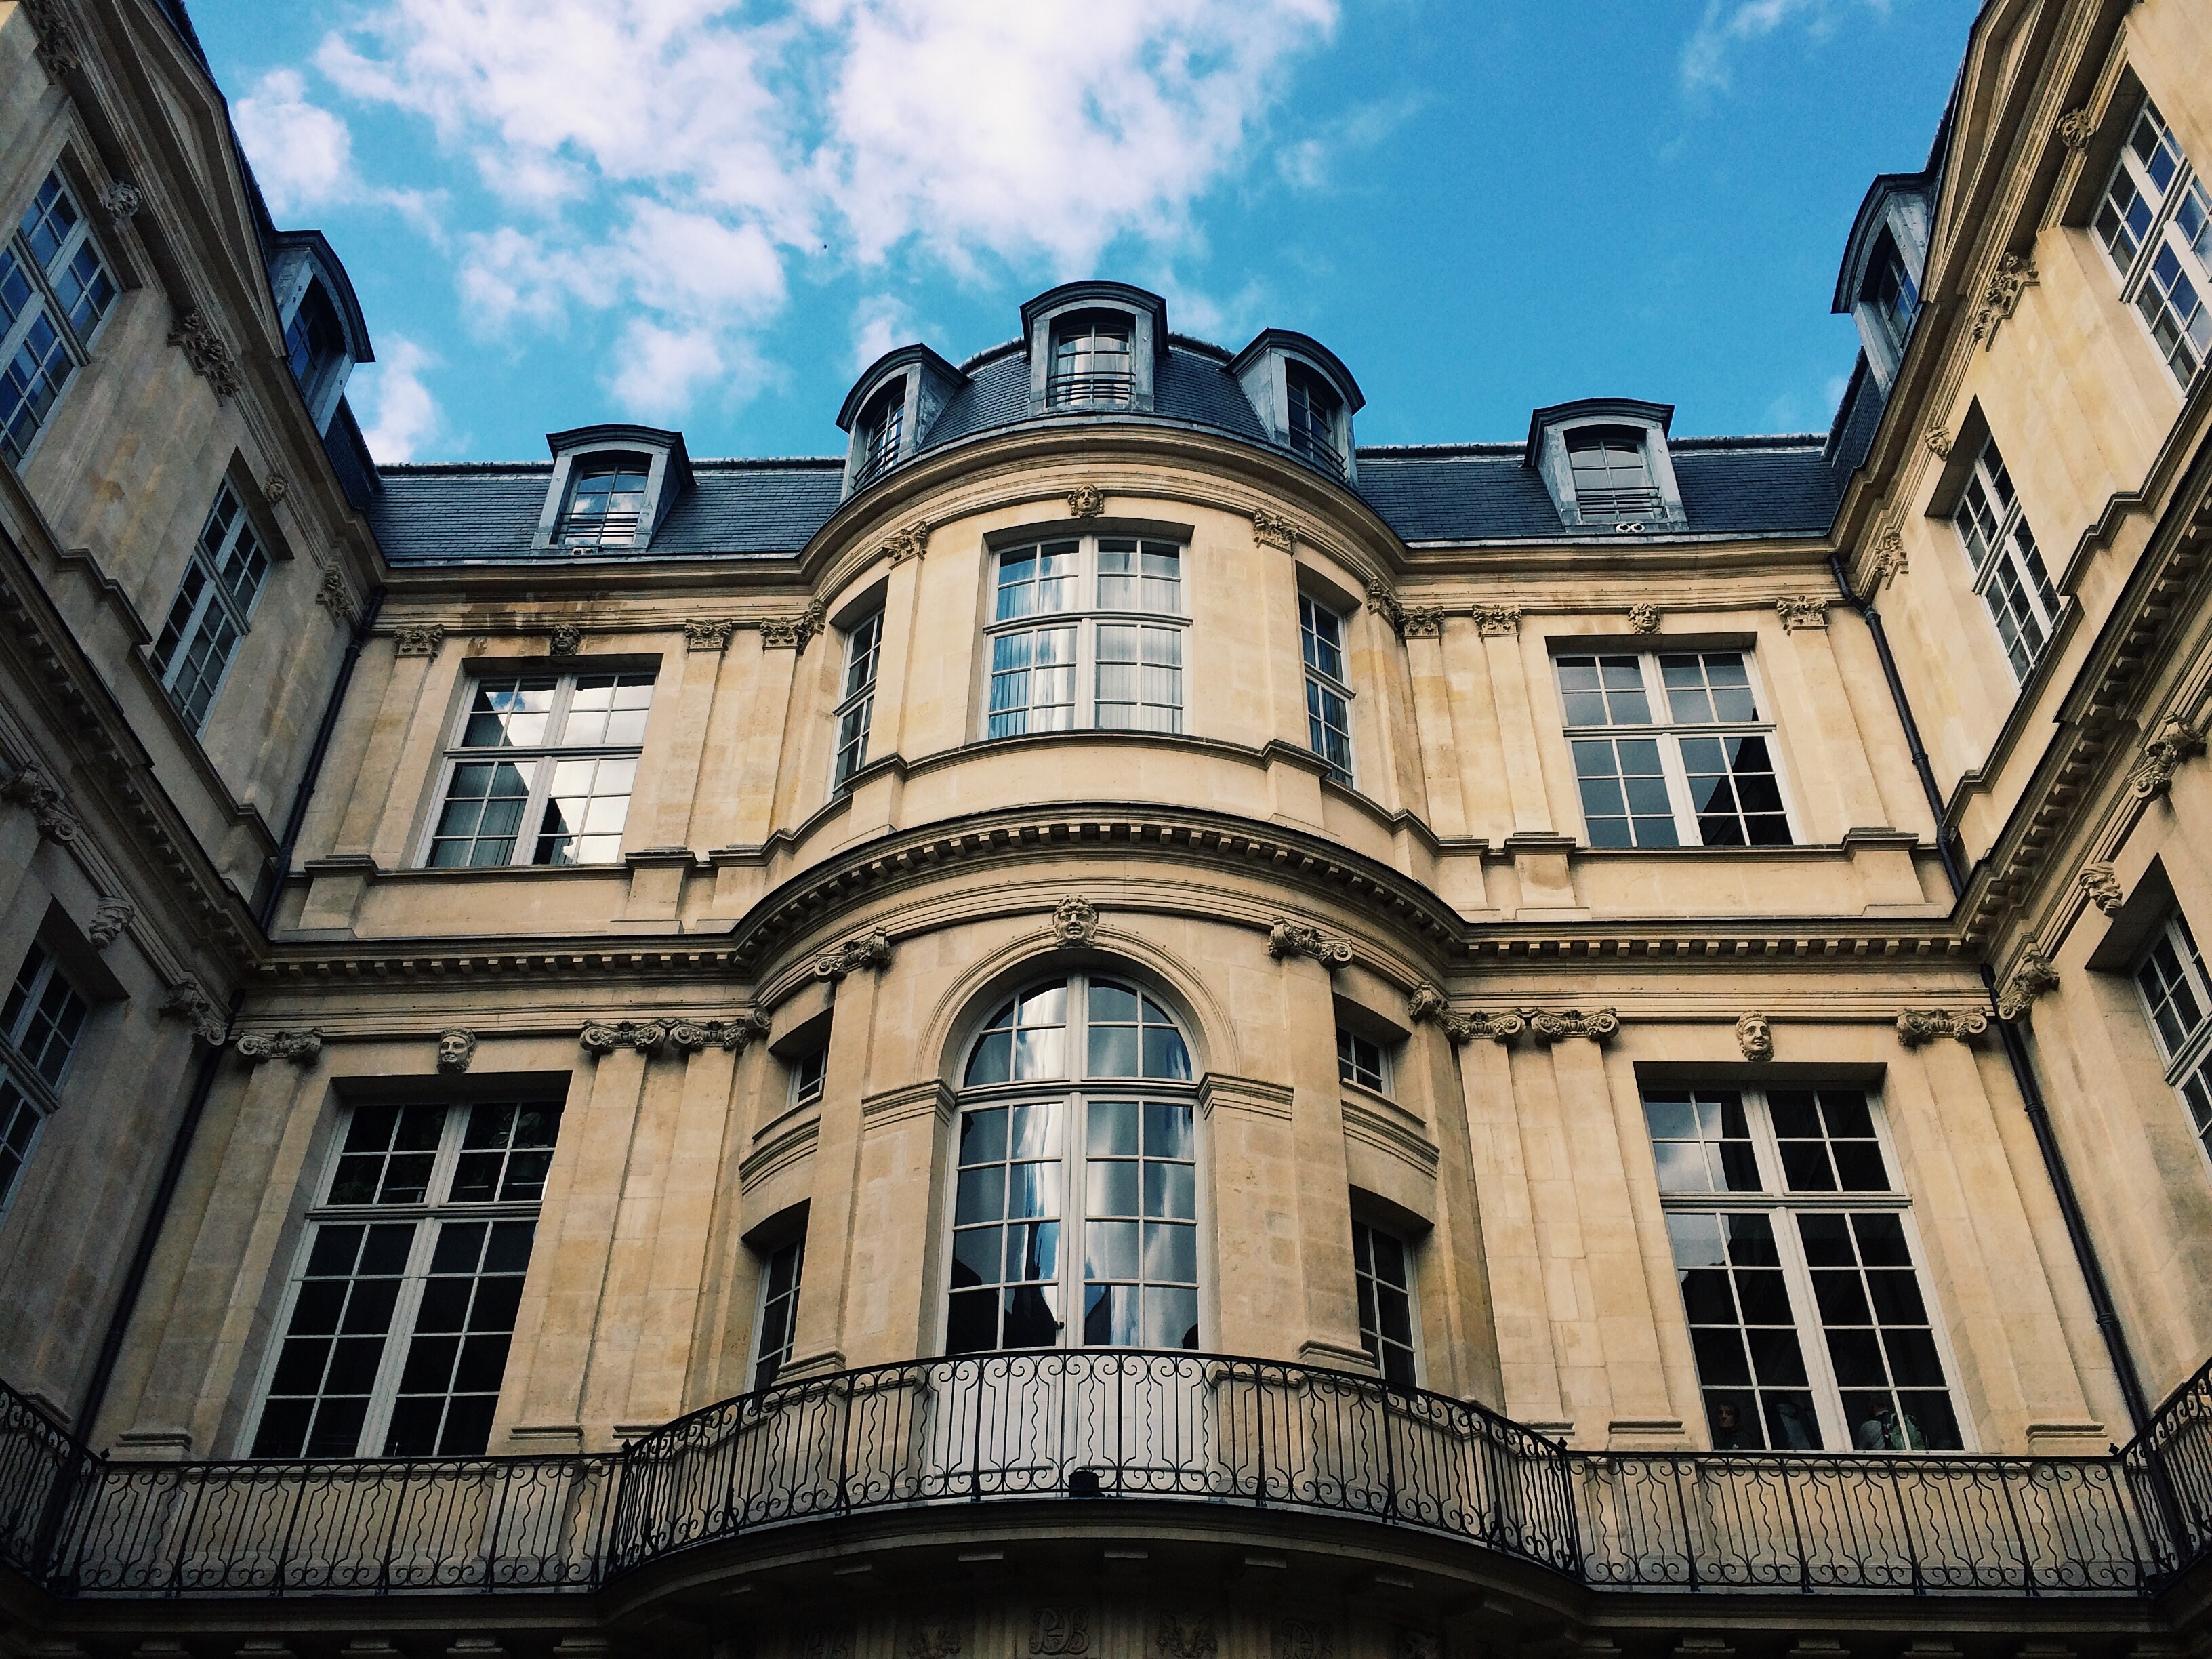
architecture, mansion, house, window, building, city, downtown, landmark, facade, estate, neighbourhood, urban area